Lionel Bull

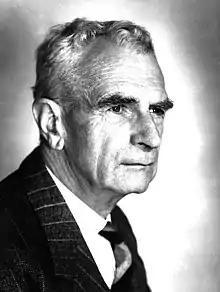
Lionel Bull

Lionel Batley Bull CBE DVSc FAA (27 April 1889 – 5 May 1978), was an Australian veterinary scientist and CSIRO scientific administrator.